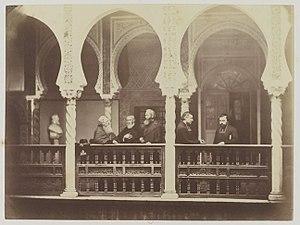
Louis-Antoine-Augustin Pavy, évêque d'Alger, et ses grands vicaires, galeries de l’évêché (Dar Aziza), Alger, Algérie.
Louis-Antoine-Augustin Pavy, né le 18 mars 1805 à Roanne et mort le 16 novembre 1866 à Saint-Eugène, est un évêque catholique français.